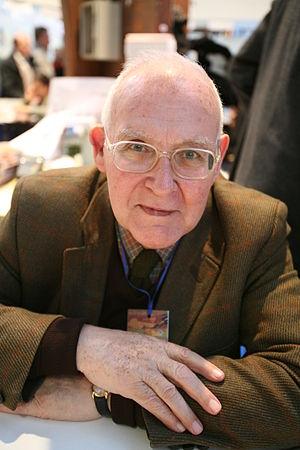
Portrait de Robert Sabatier, poète et écrivain français